Banksia arctotidis

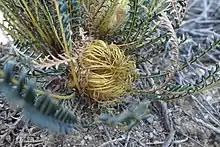
Flower detail

Banksia arctotidis is a species of prostrate shrub that is endemic to the southwest of Western Australia. It has leaves that are pinnately divided to the midrib, cream-coloured flowers and hairy, egg-shaped fruit.